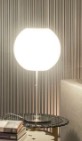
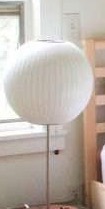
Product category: misc
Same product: yes